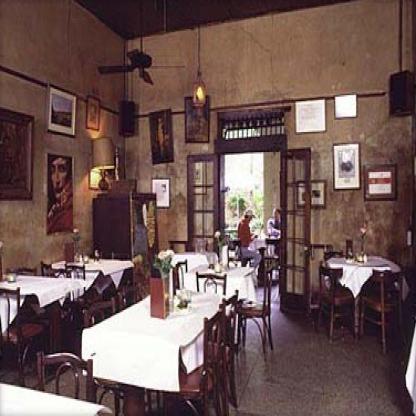
Scene: Indoor